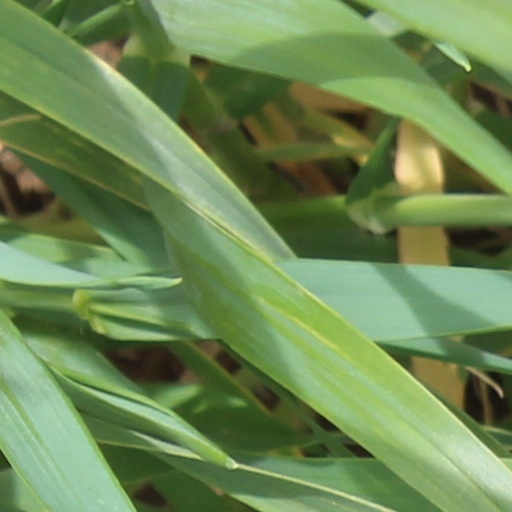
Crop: wheat